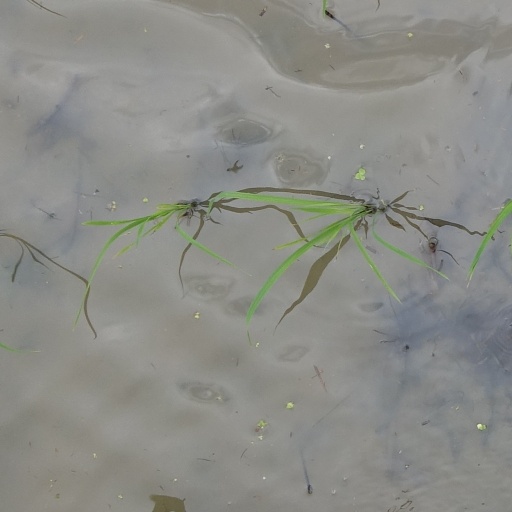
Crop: rice